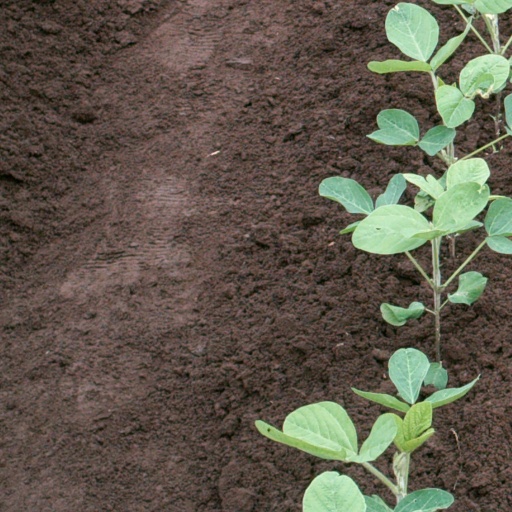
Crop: soybean